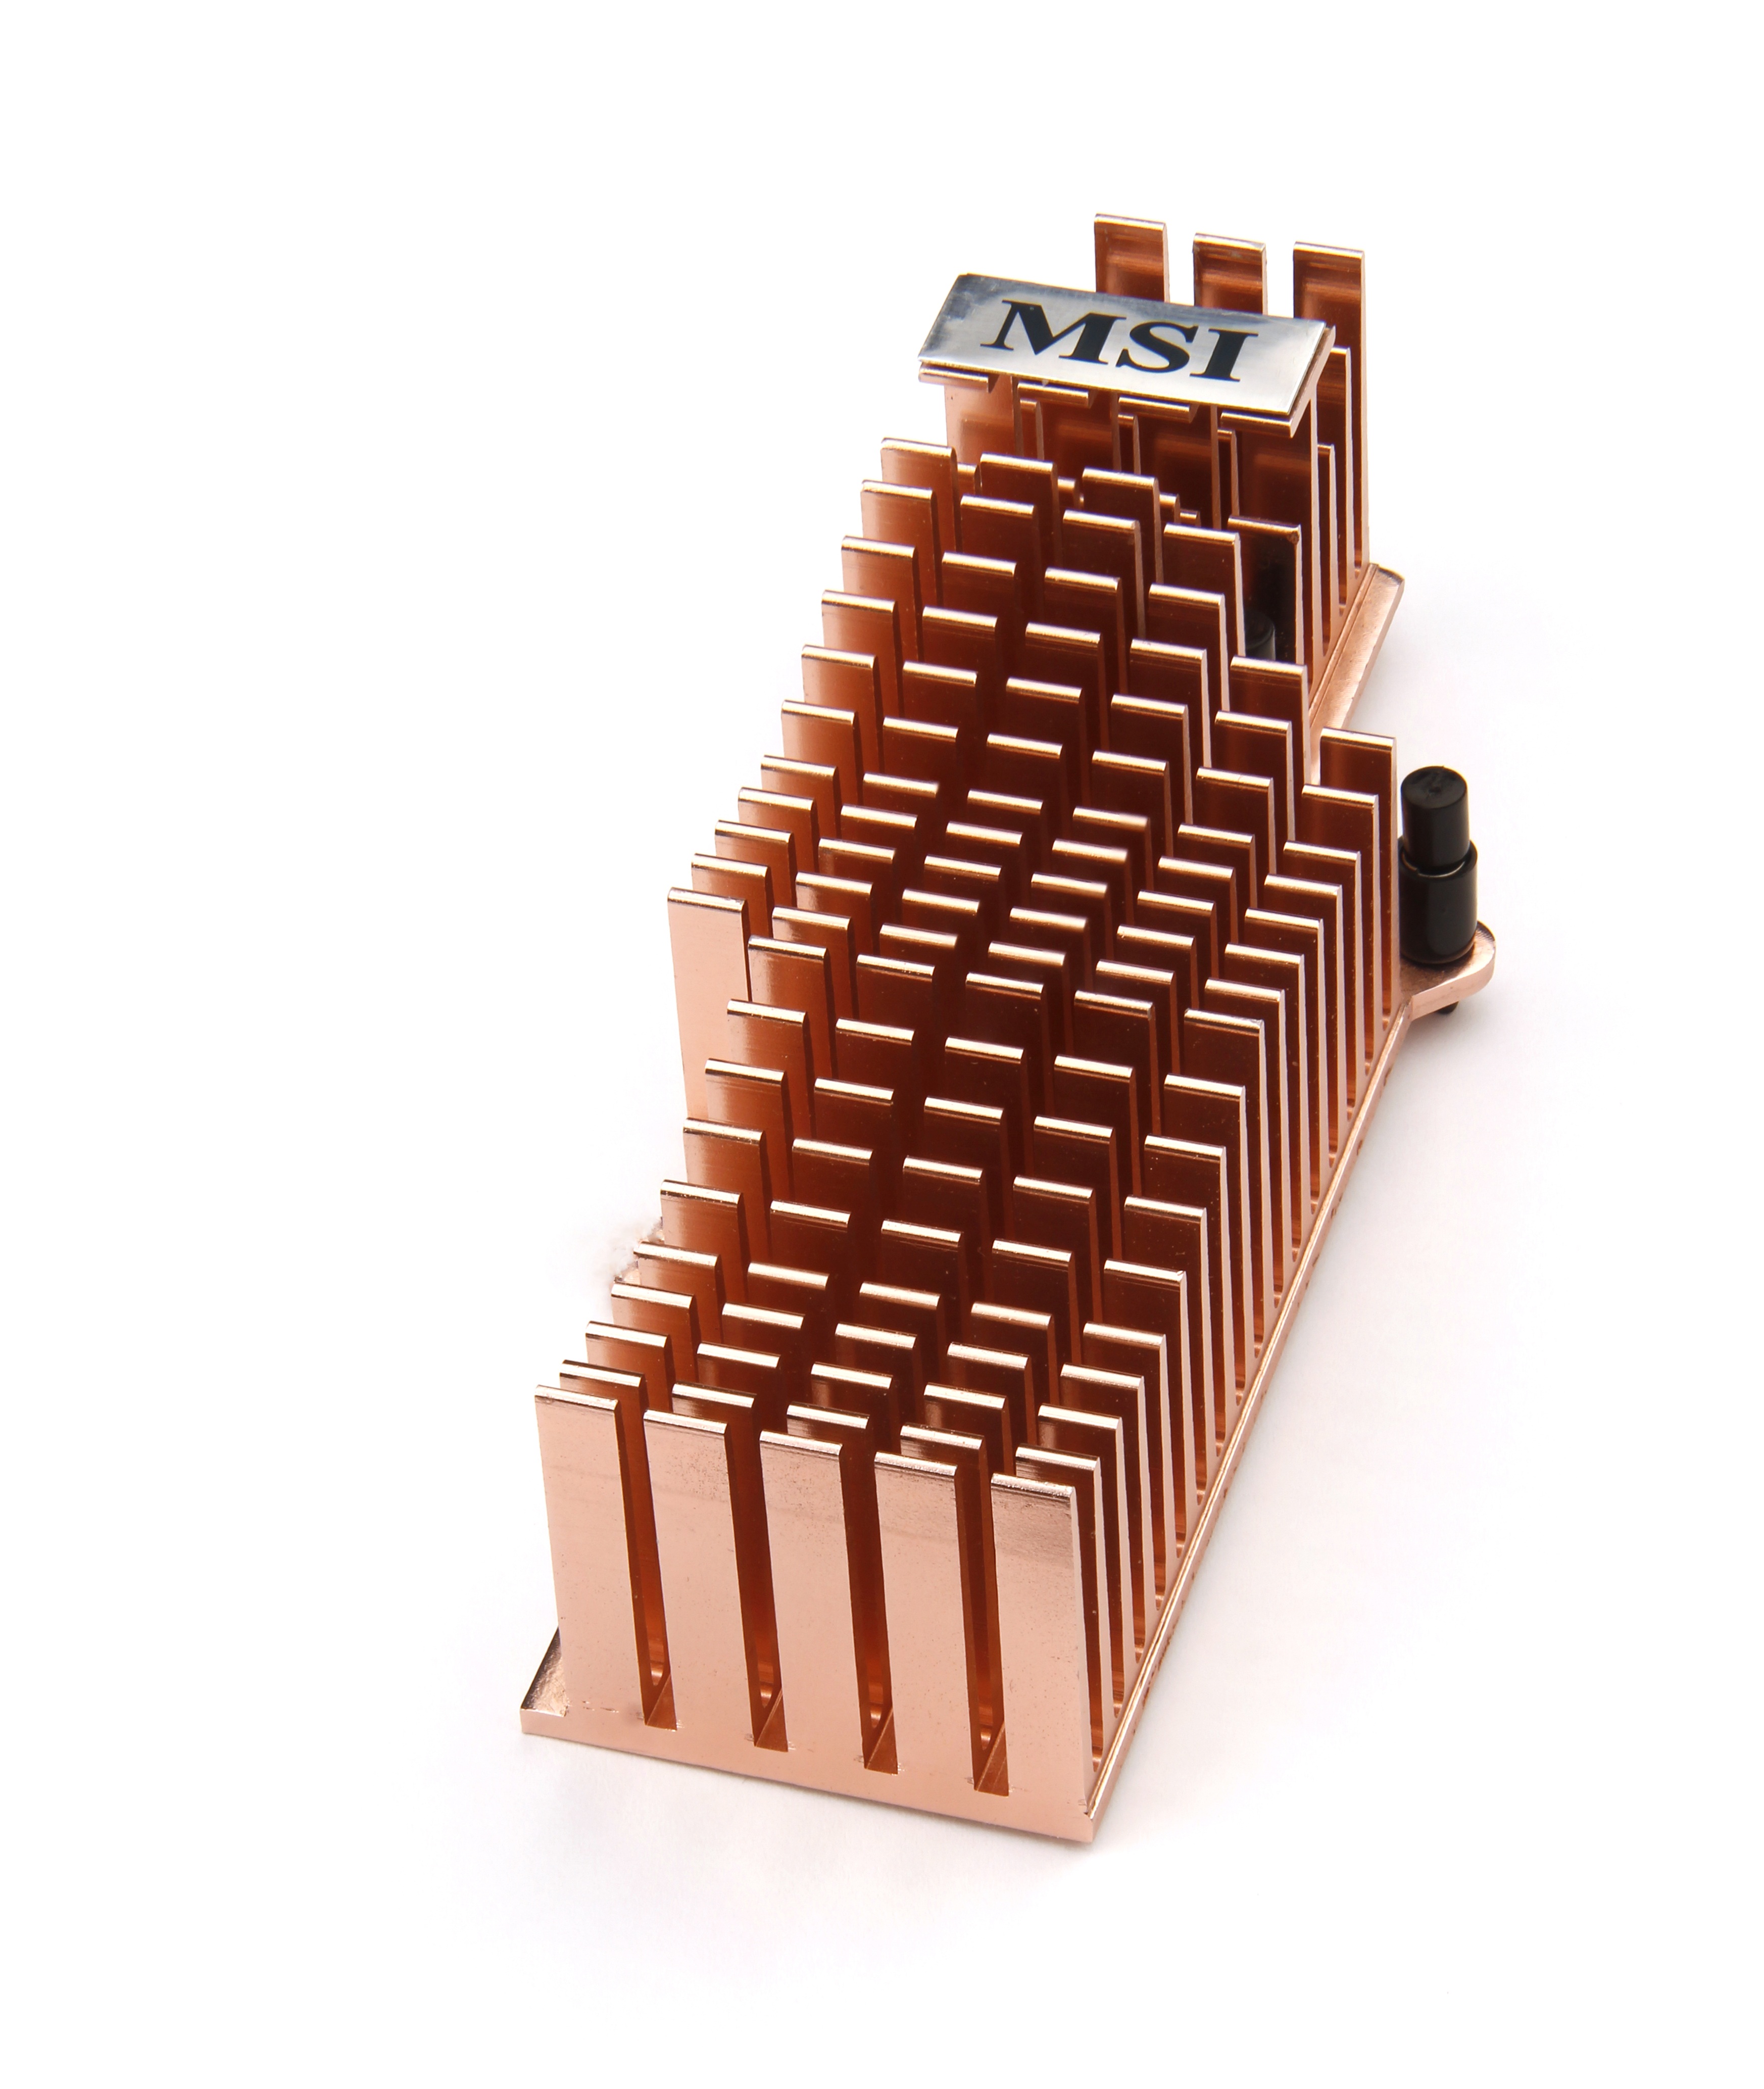
wood, advertising, studio, furniture, product, cooler, acuteness